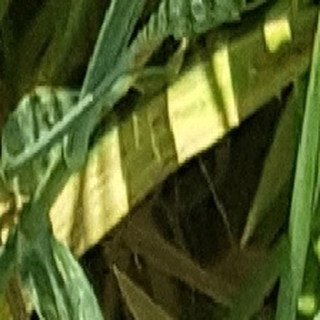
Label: wheat_yellow_rust